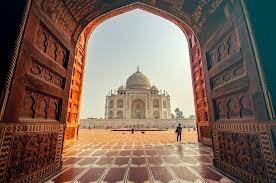
Landmark: Taj Mahal